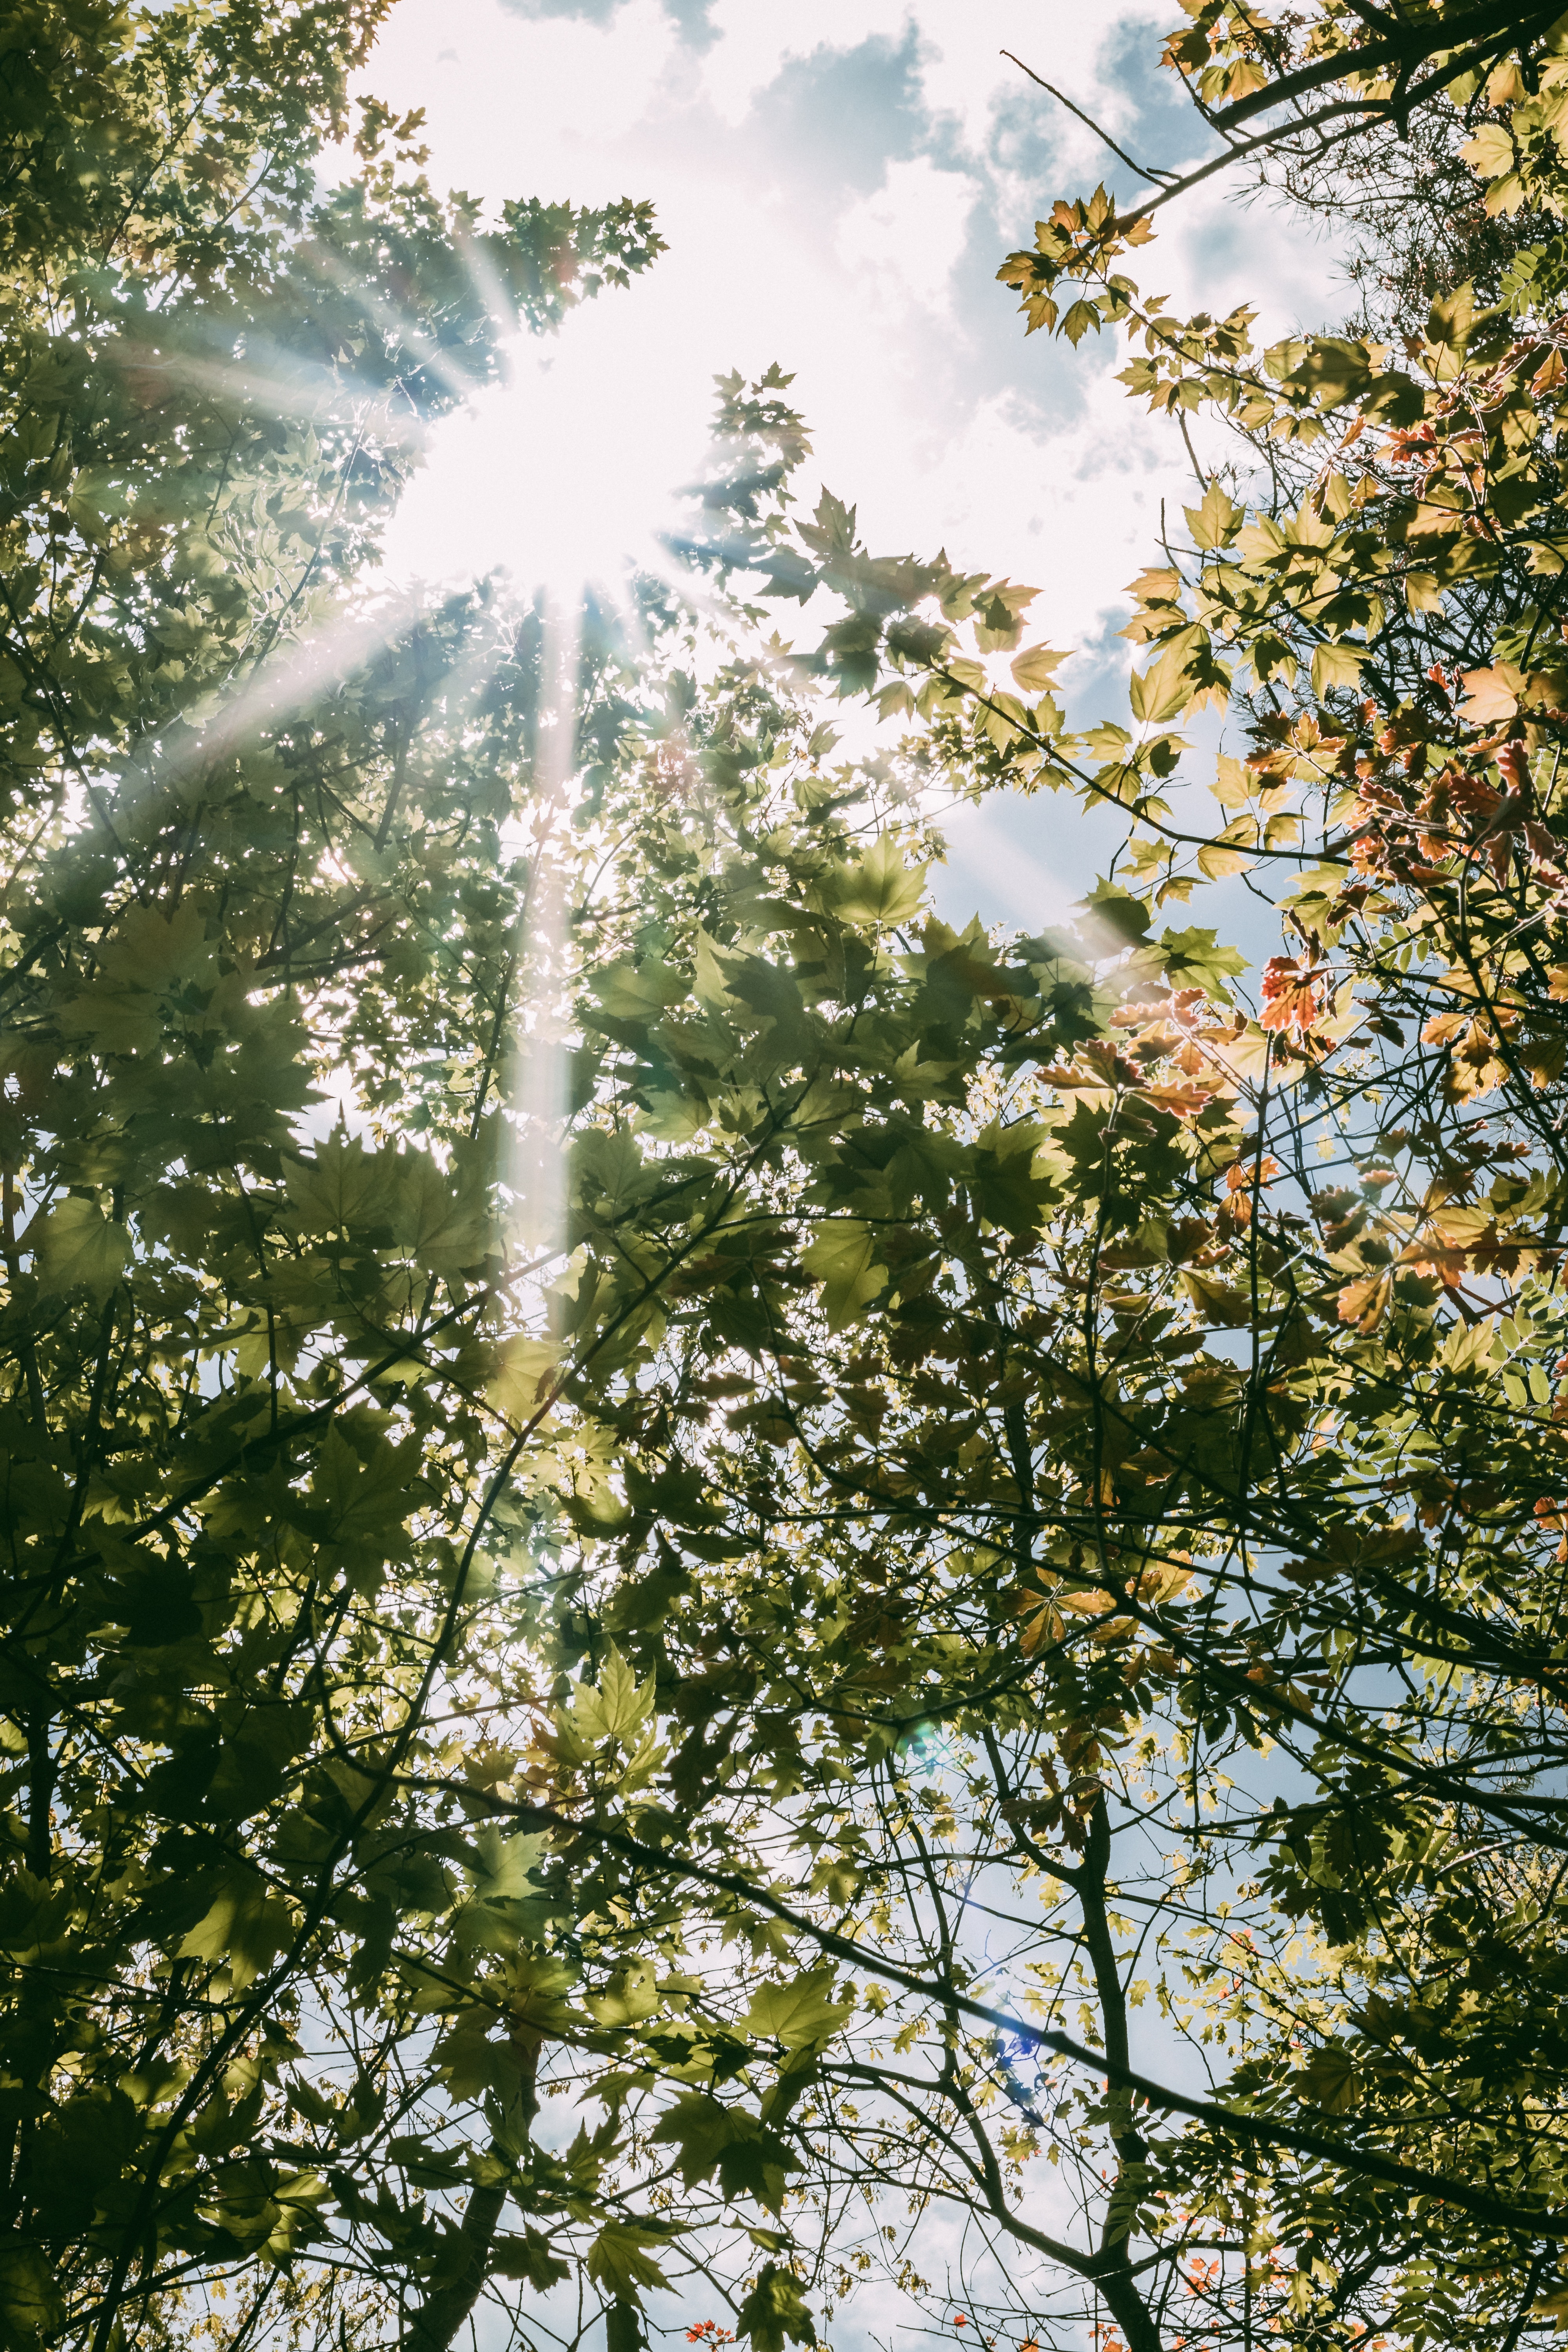
tree, leaf, sky, nature, vegetation, green, sunlight, natural environment, light, daytime, woody plant, forest, plant, branch, atmospheric phenomenon, nature reserve, biome, botany, spring, lens flare, jungle, temperate broadleaf and mixed forest, autumn, cloud, old growth forest, woodland, trunk, rainforest, national park, flower, valdivian temperate rain forest